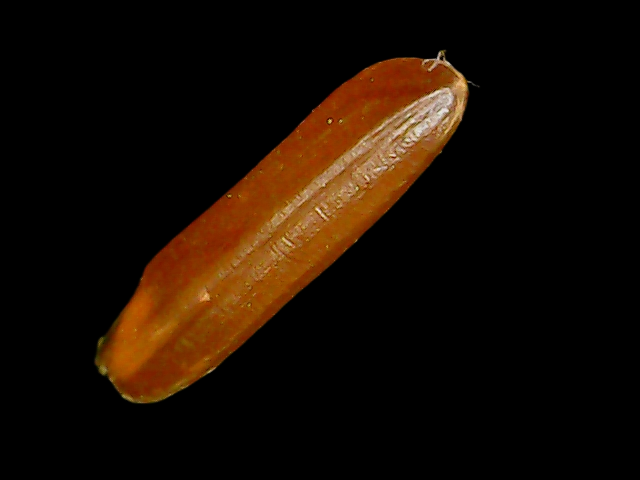
Rice variety: Binadhan20